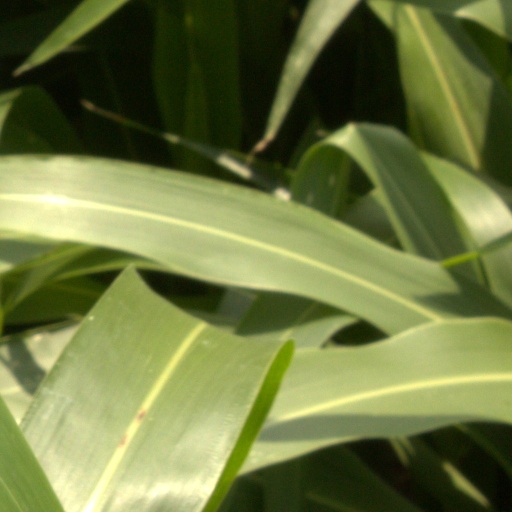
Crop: sorghum